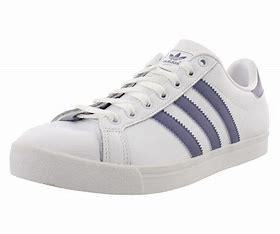
Brand: Adidas
Model: Coast Star